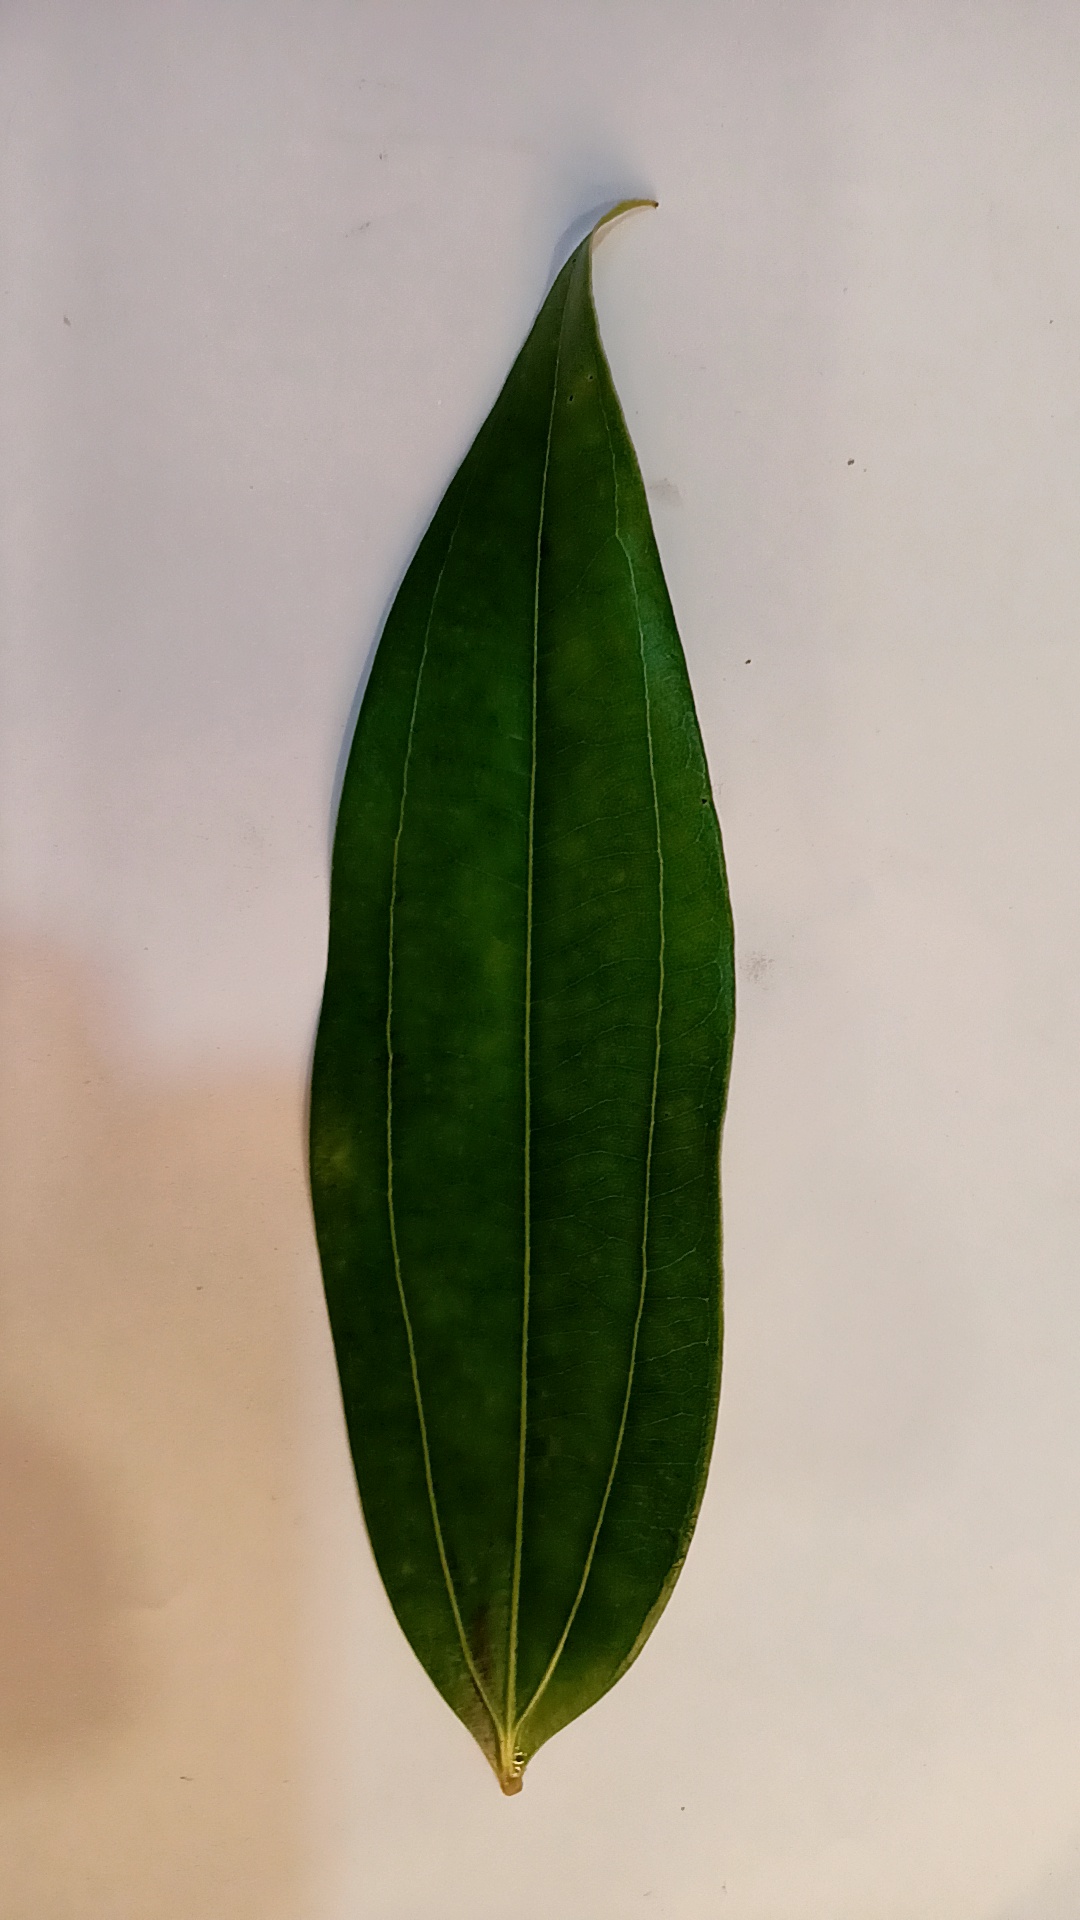
Label: Healthy